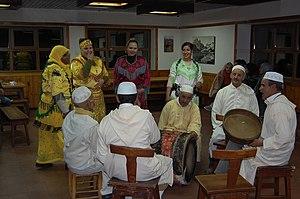
L'ahouach est une danse traditionnelle collective berbère.